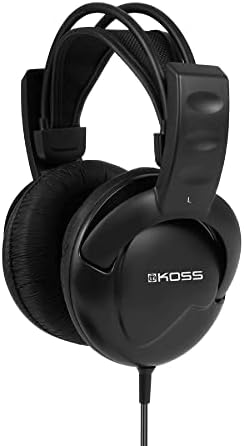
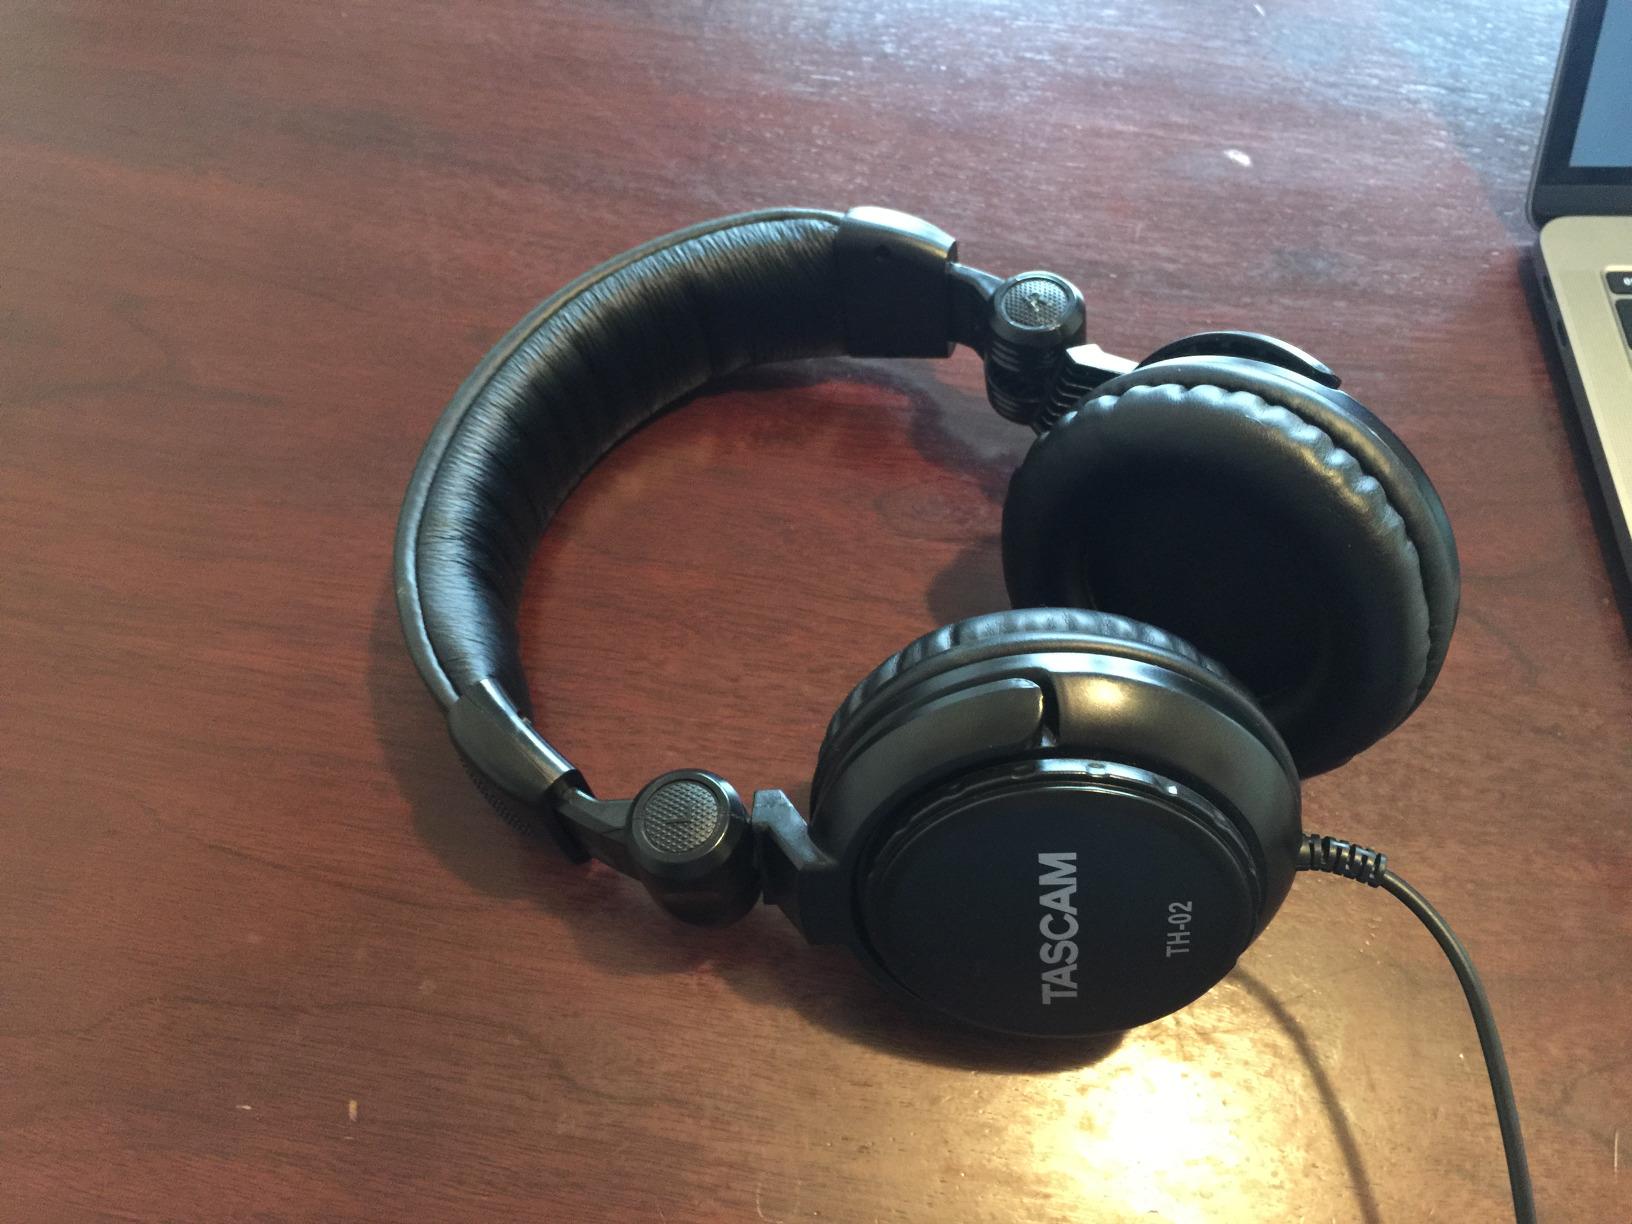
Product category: headphones
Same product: no